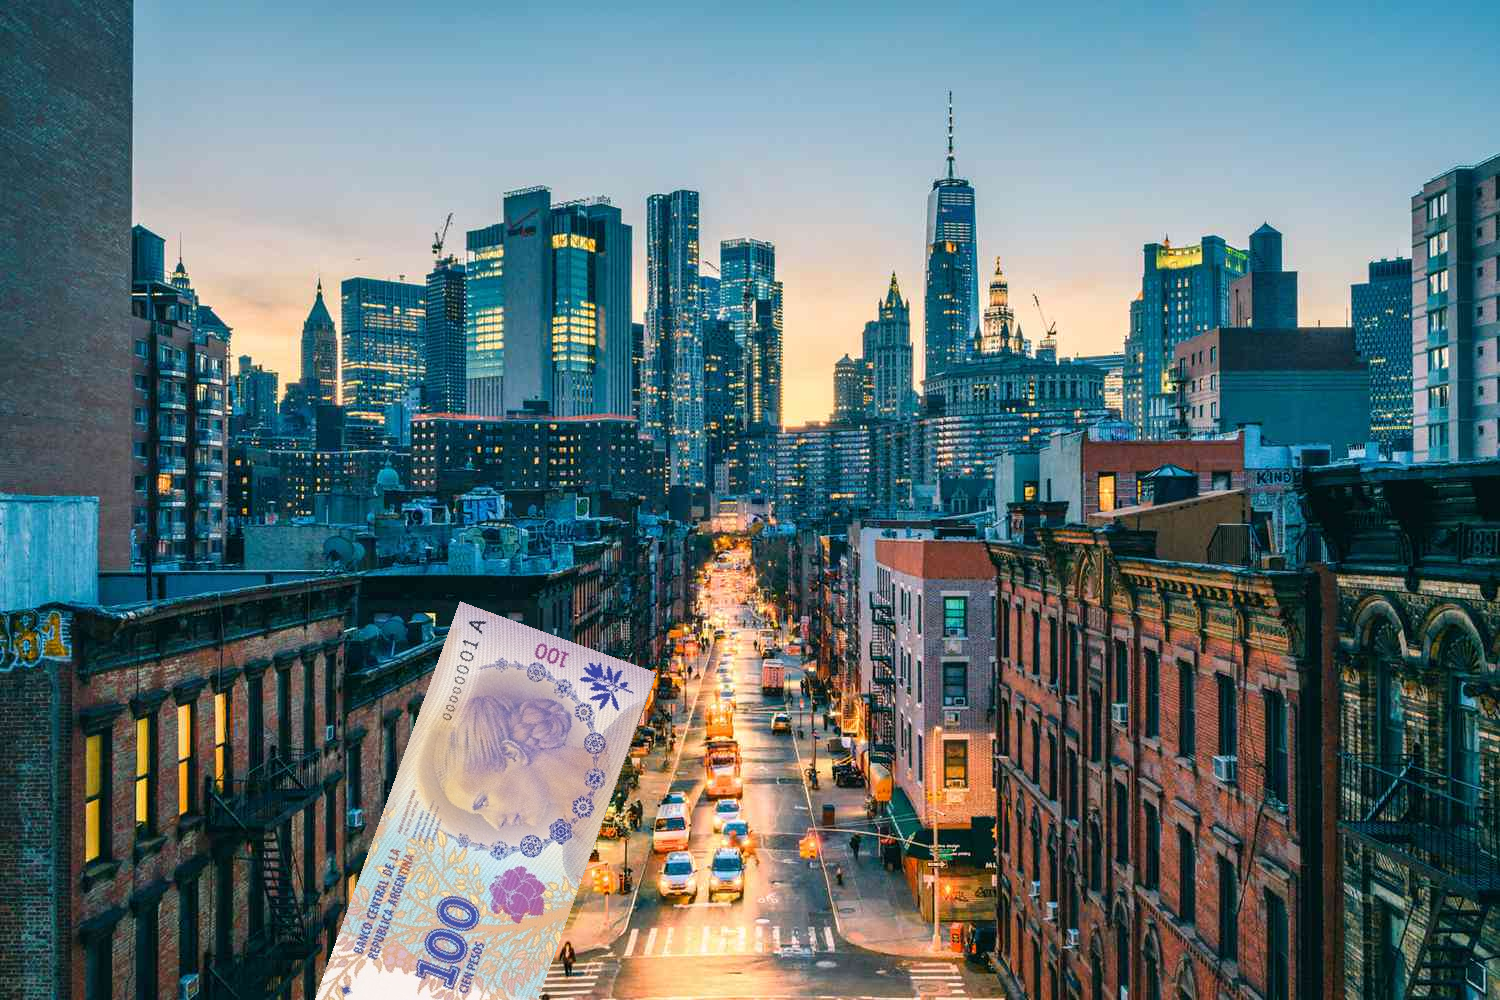
Denominación: 100